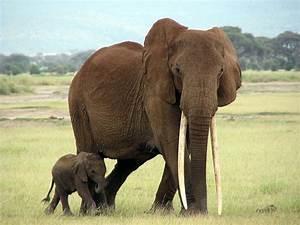
elephant